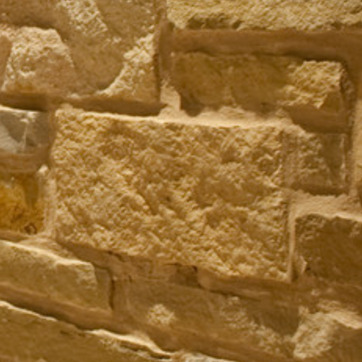
Material: stone